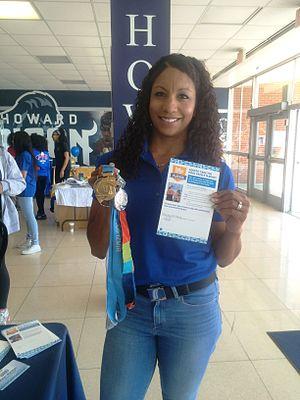
Maritza Correia née le 23 décembre 1981 à San Juan est une nageuse américaine.